Pan Am Flight V-1104

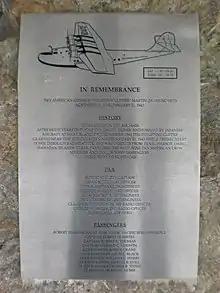
Memorial plaque located at the Hiller Aviation Museum

The 10 passengers on board were all U.S. naval officers. Among them was Rear Admiral Robert H. English, the commander of the U.S. Pacific Submarine Fleet, the submarine component of the United States Pacific Fleet. Rear Admiral English planned to visit submarine support facilities at the Mare Island Naval Shipyard bordering San Pablo Bay, and was accompanied by three of his senior staff officers. Another passenger was Lieutenant Edna Morrow, a Navy nurse diagnosed with terminal cancer who was on her way home to die. Also on board was Captain Robert Holmes Smith, formerly in command of the submarine tender, and recently promoted to Commander of Squadron 2, Pacific Submarine Fleet.